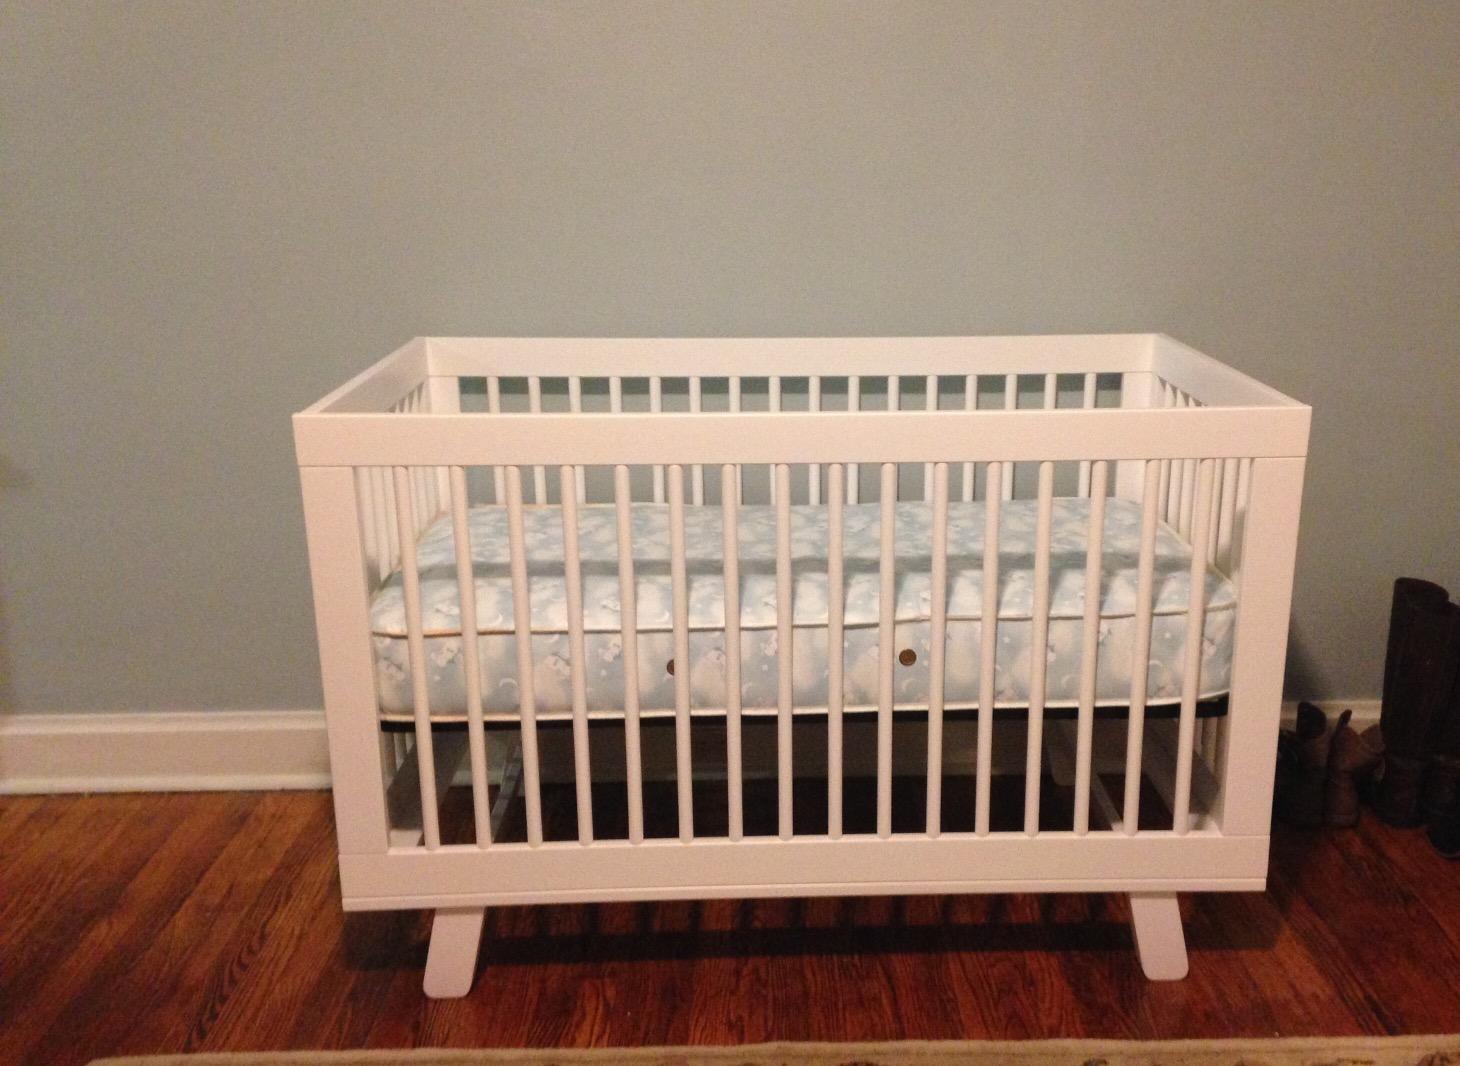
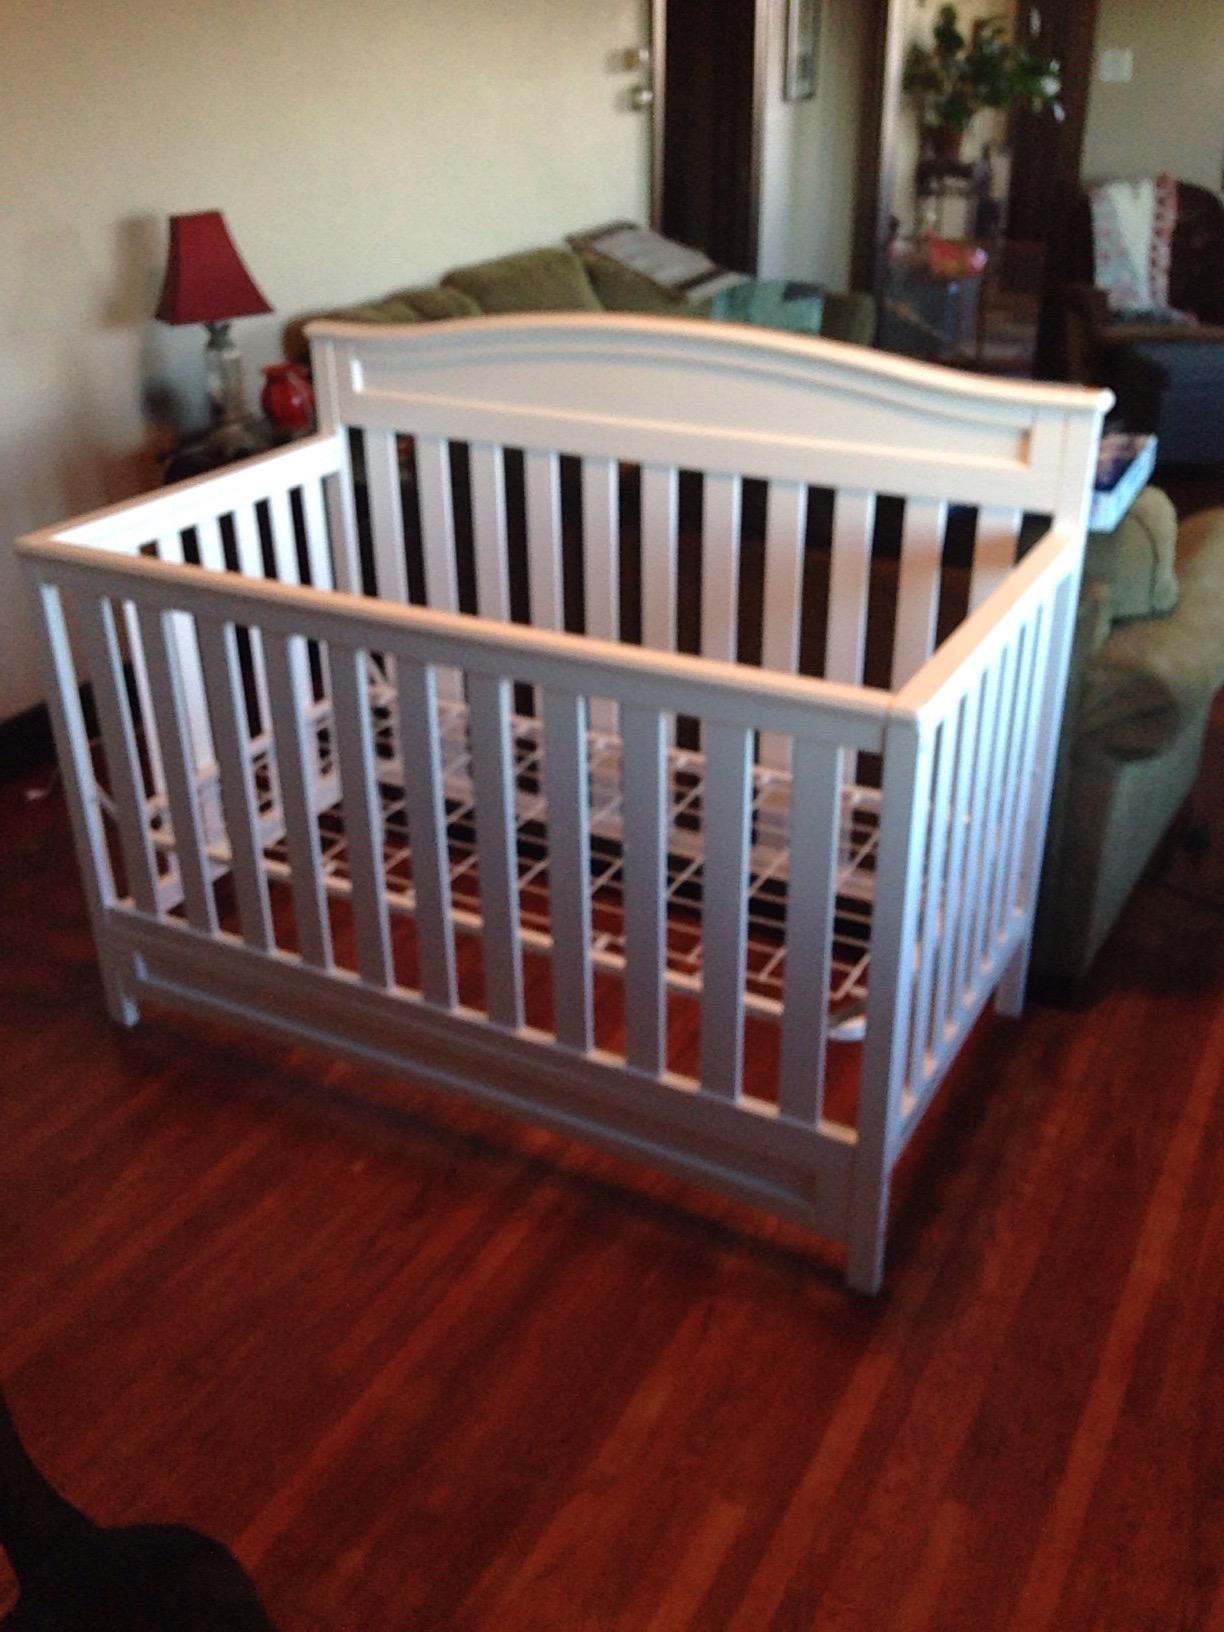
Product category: products_crib
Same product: no